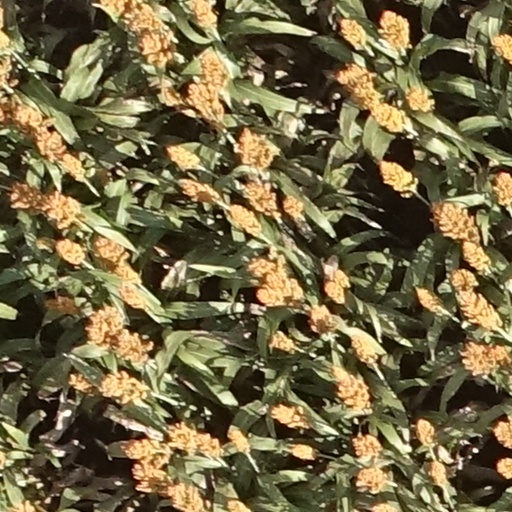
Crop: sorghum